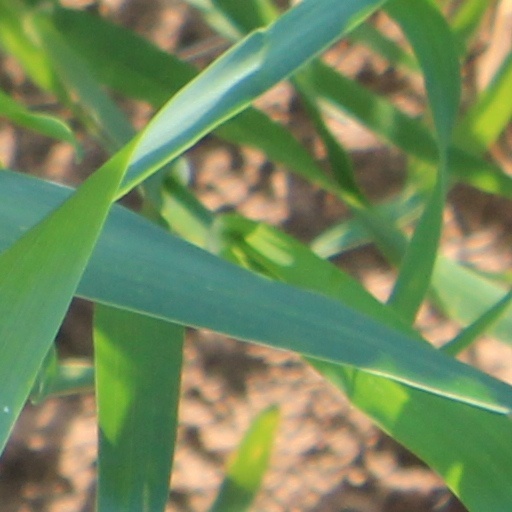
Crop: wheat